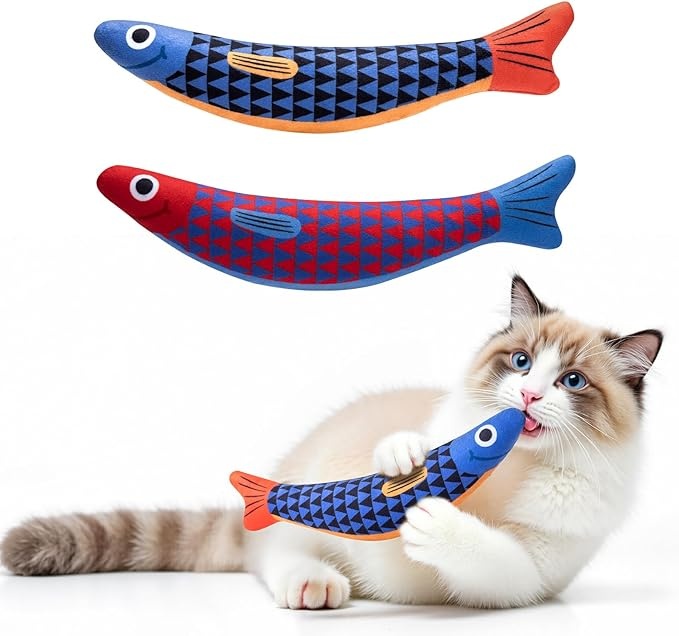
Interactive Cat Toys with[5000mg Premium A+Catnip][Baby Grade] Soft Chew Kicker Cat Toys for Indoor Cats & Kittens, Crinkle &Rattle Fish Sound Toy, Drives Bored Cats Crazy with Fun,2 Pack
About This [5000mg Premium A+ Organic Catnip – Drives Cats Wild & Helps Them Relax] Packed with 5000mg of premium A+ Catnip.It drives your cat absolutely wild—then helps them blissfully relax. The irresistible natural scent sparks instant zoomies and playful pounces while melting away kitty boredom and stress. USA-grown catnip that's perfect for U.S. cats. Ideal cat toy for bored indoor cats. [Crinkle + Rattle Dual Sound Design – Keeps Cats Curious & Engaged] Built-in crinkle paper and a hidden rattle ball make every play session full of surprising sounds. Each bat, chase, or kick triggers fun crinkles and rattles that grab your kitty’s attention and satisfy their natural hunting instincts. Great for chewing and pouncing practice. This interactive toy help your cat grow healthier and more active. Also boosts bonding time between you and your furry friend. [Baby-Grade Materials – Soft, Safe & Built to Last] Stuffed with soft, springy cotton for a plush feel cats love—just like a child’s favorite stuffed animal. Reinforced with double stitching and made from bite-resistant fabric that holds up to daily kicks and bites. Safe enough for kittens, tough enough for everyday fun.Brings comfort, security, and a little extra love to every nap and play session. [Cute Fish Shape – Hug it, Kick it, Love it] Adorable bright colors fish design made just for cats to hug, kick, and bite. Perfectly sized for playful pouncing and wrestling, awakening your kitty’s inner hunter with each flip and bite. This cute fish toy is a dream come true for every cat — one play and they’ll be hooked! [2025 Best Cat Gift –Purrfect for Kittens, Families & Friends] Perfect for Christmas, birthdays, or just because, this adorable fish toy brings joy to every cat-loving home. Whether it’s for your own fur baby or as a thoughtful gift for friends, it’s sure to spark smiles and happy purrs. Backed by warm, responsive customer support—shop with confidence and give the gift of feline fun!
Brand: HappypetschoosePetBusy
Category: Animals & Pet Supplies > Pet Supplies > Cat Supplies > Cat Toys > Stuffed Toys & Plushies